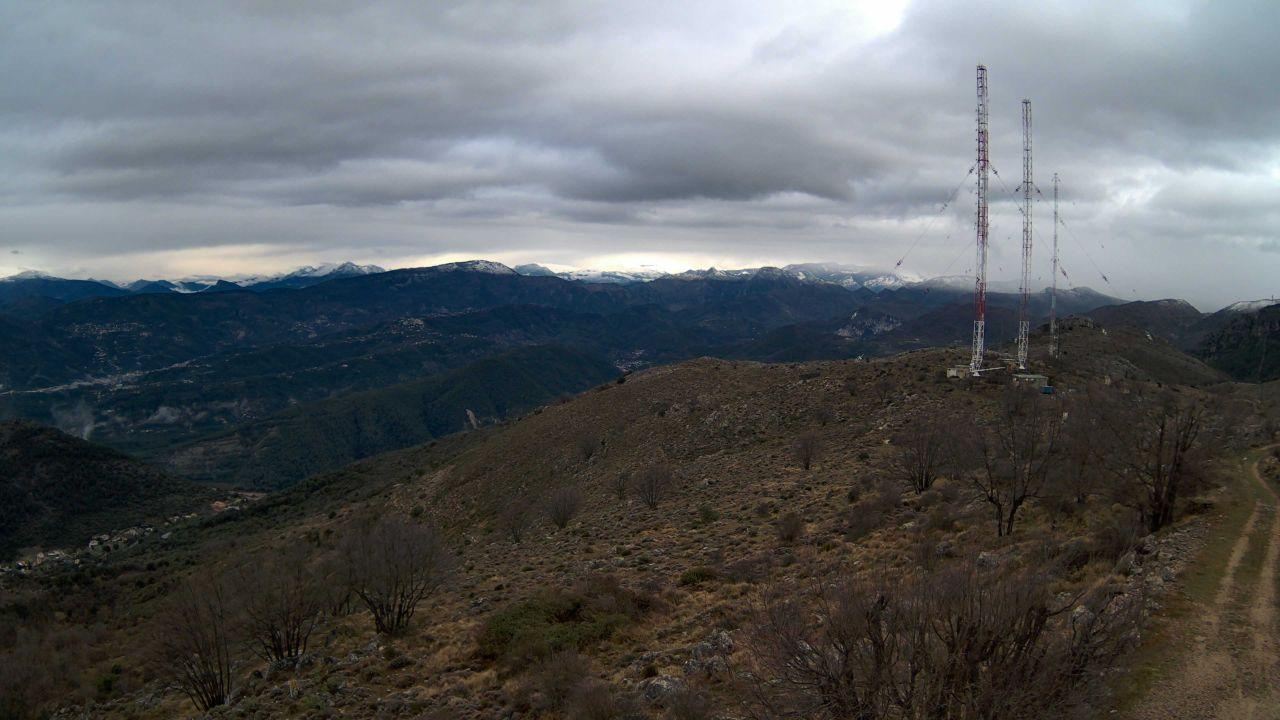
Fire: no
Smoke: yes